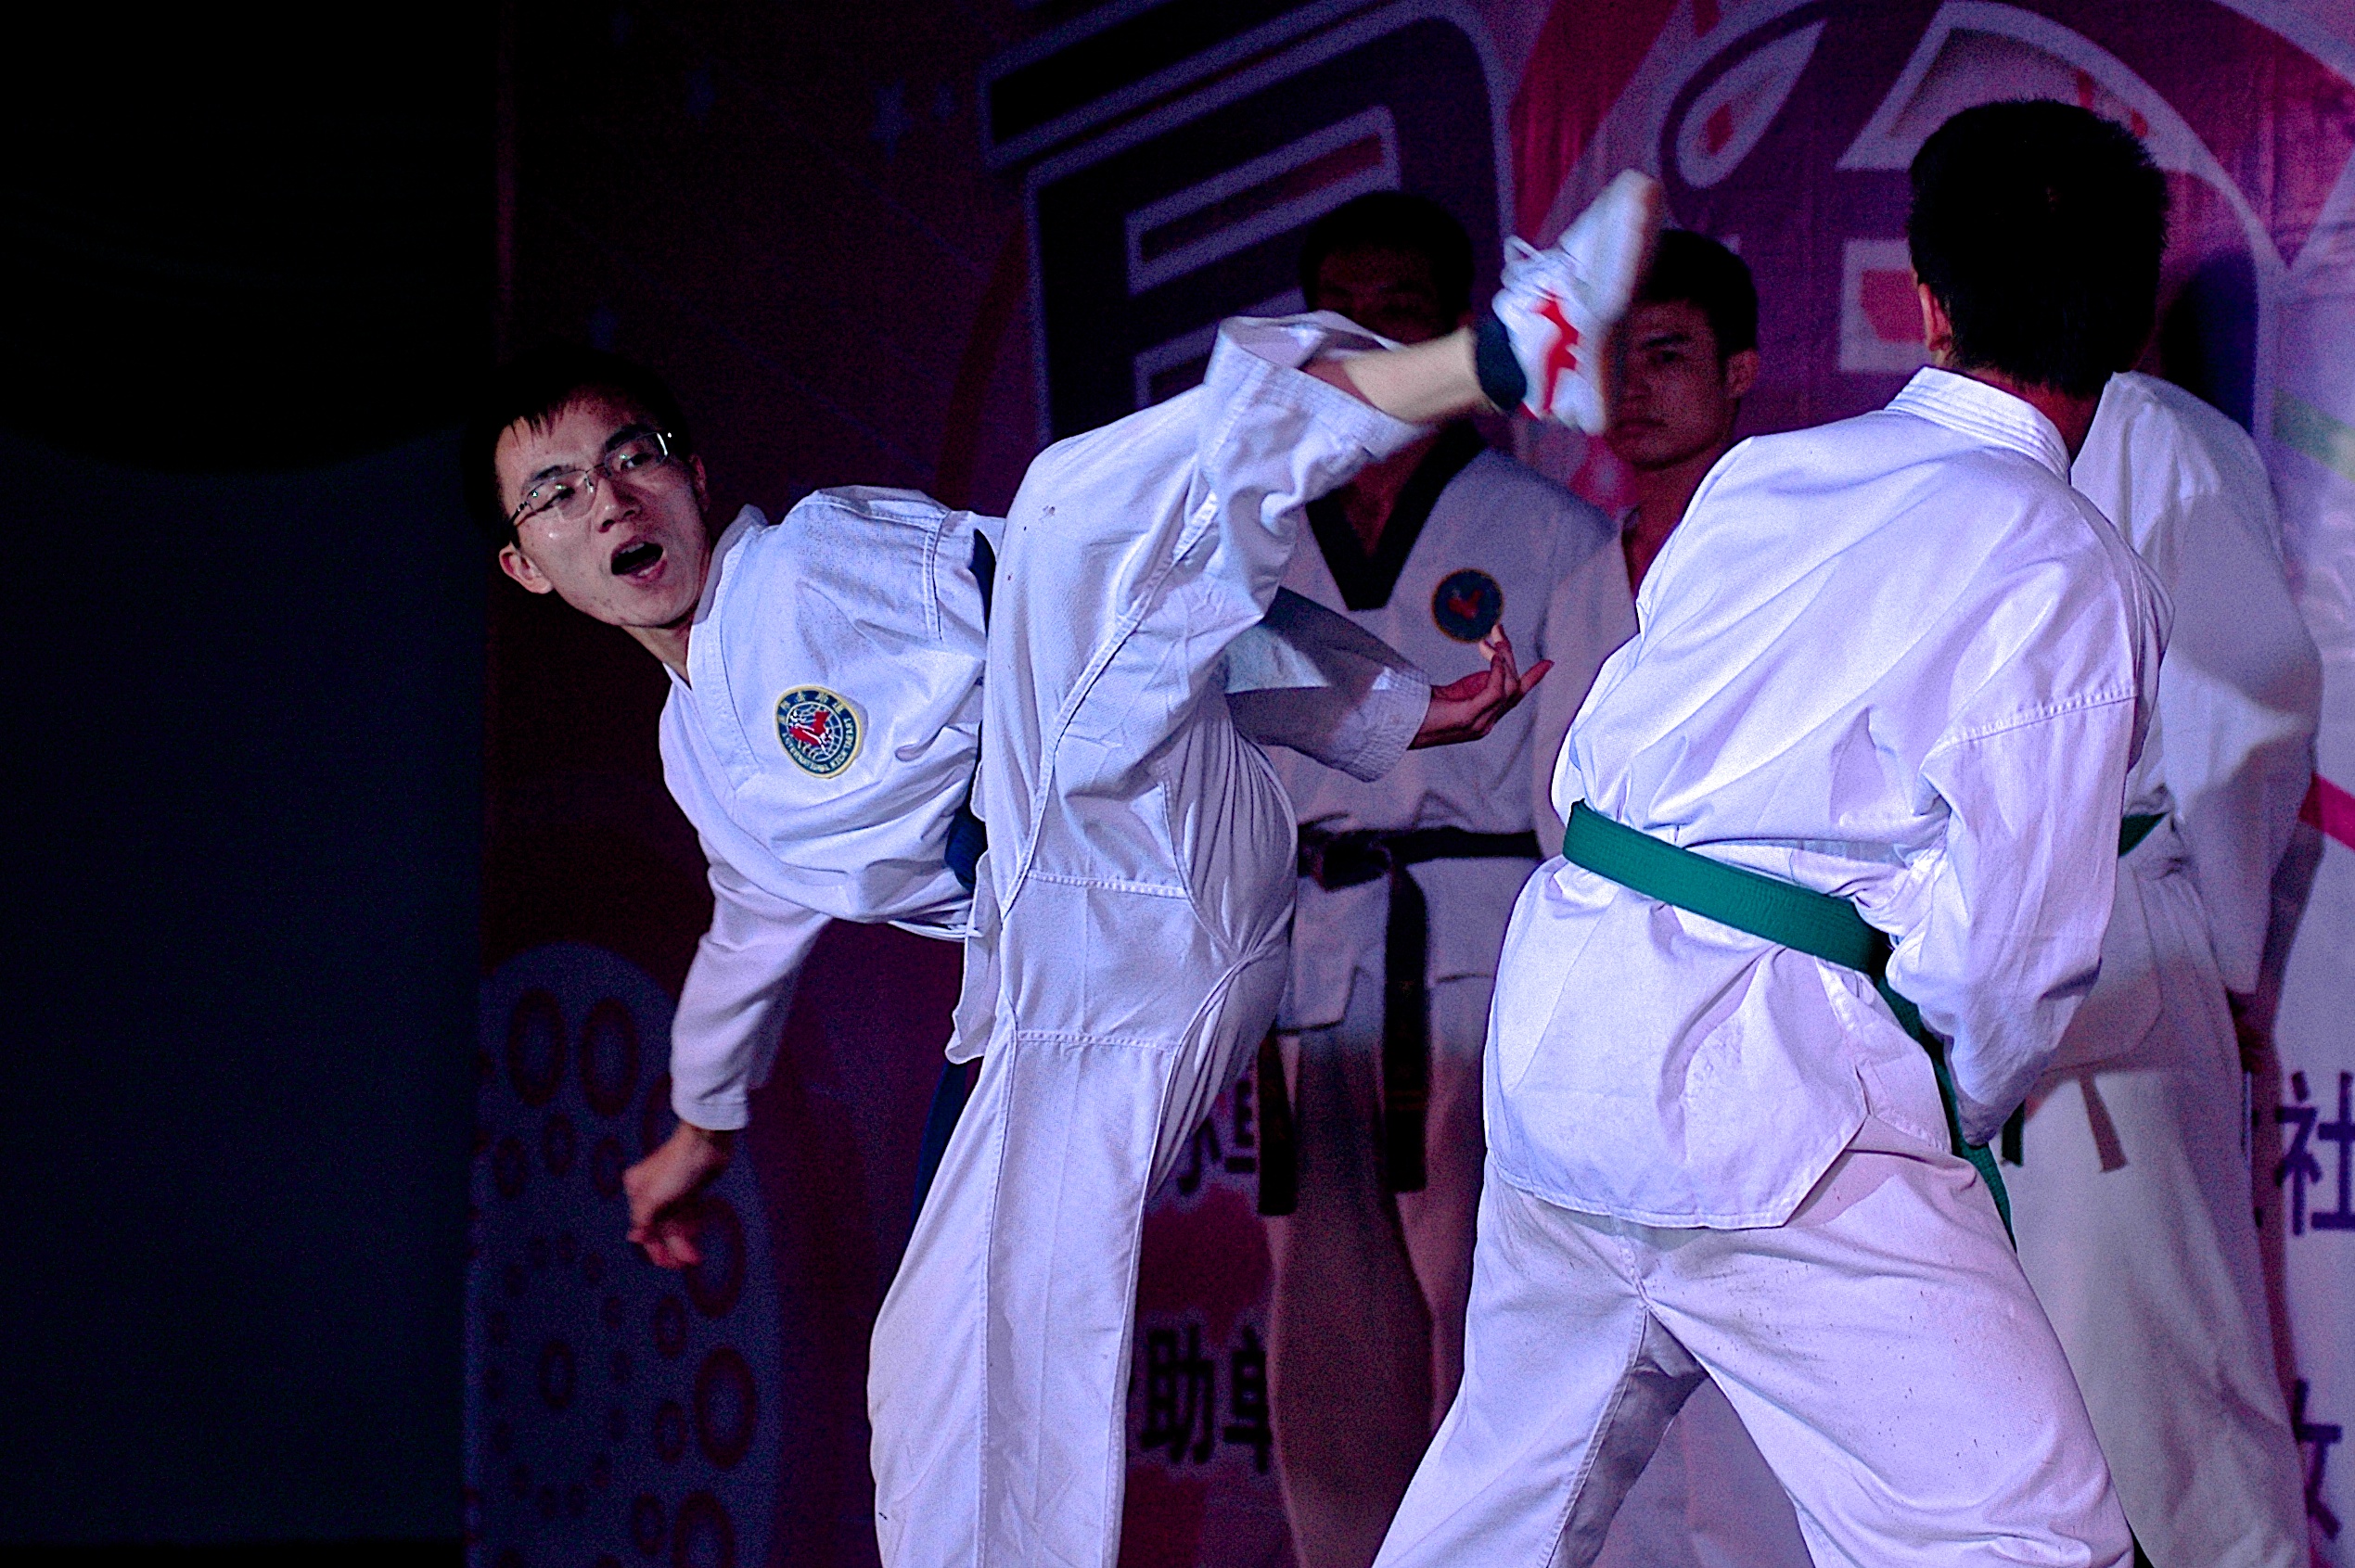
night, play, band, student, stage, sports, performance, university, singing, collage, china, guangzhou, karate, taekwondo, martial arts, combat sport, black belt, individual sports, contact sport, striking combat sports, tang soo do